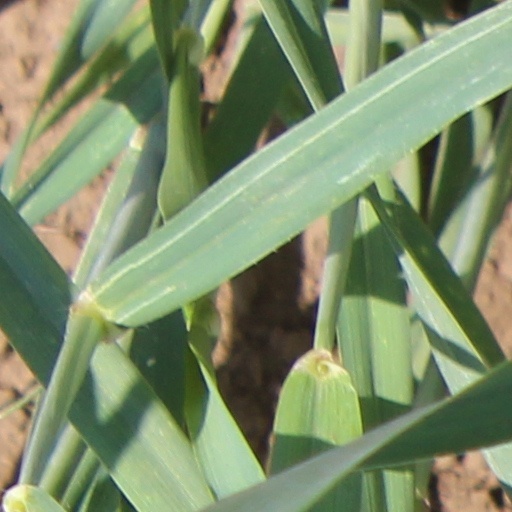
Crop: wheat